Master of the Plump-Cheeked Madonnas

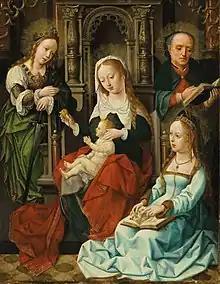
"Holy Family with Saints Catherine and Barbara"

On stylistic grounds Didier Martens attributed the works to an anonymous painter believed to have been active in Bruges during the first half of the 16th century. All of the works contain female figures which are characterised by their rounded, full faces. It is this key feature that gave rise to the naming of the artist as the 'Master of the Plump-Cheeked Madonnas'. In particular, the faces of the female figures in these works show a strong resemblance to each other: the forehead is high and clear, the eyes are half-closed, the eyelids are fat, the eyebrows are fine and curved, the nose ends on a straight edge and the nostrils are narrow. Stylistically the paintings are close to the mature work of other Bruges painters such as Gerard David and Ambrosius Benson.